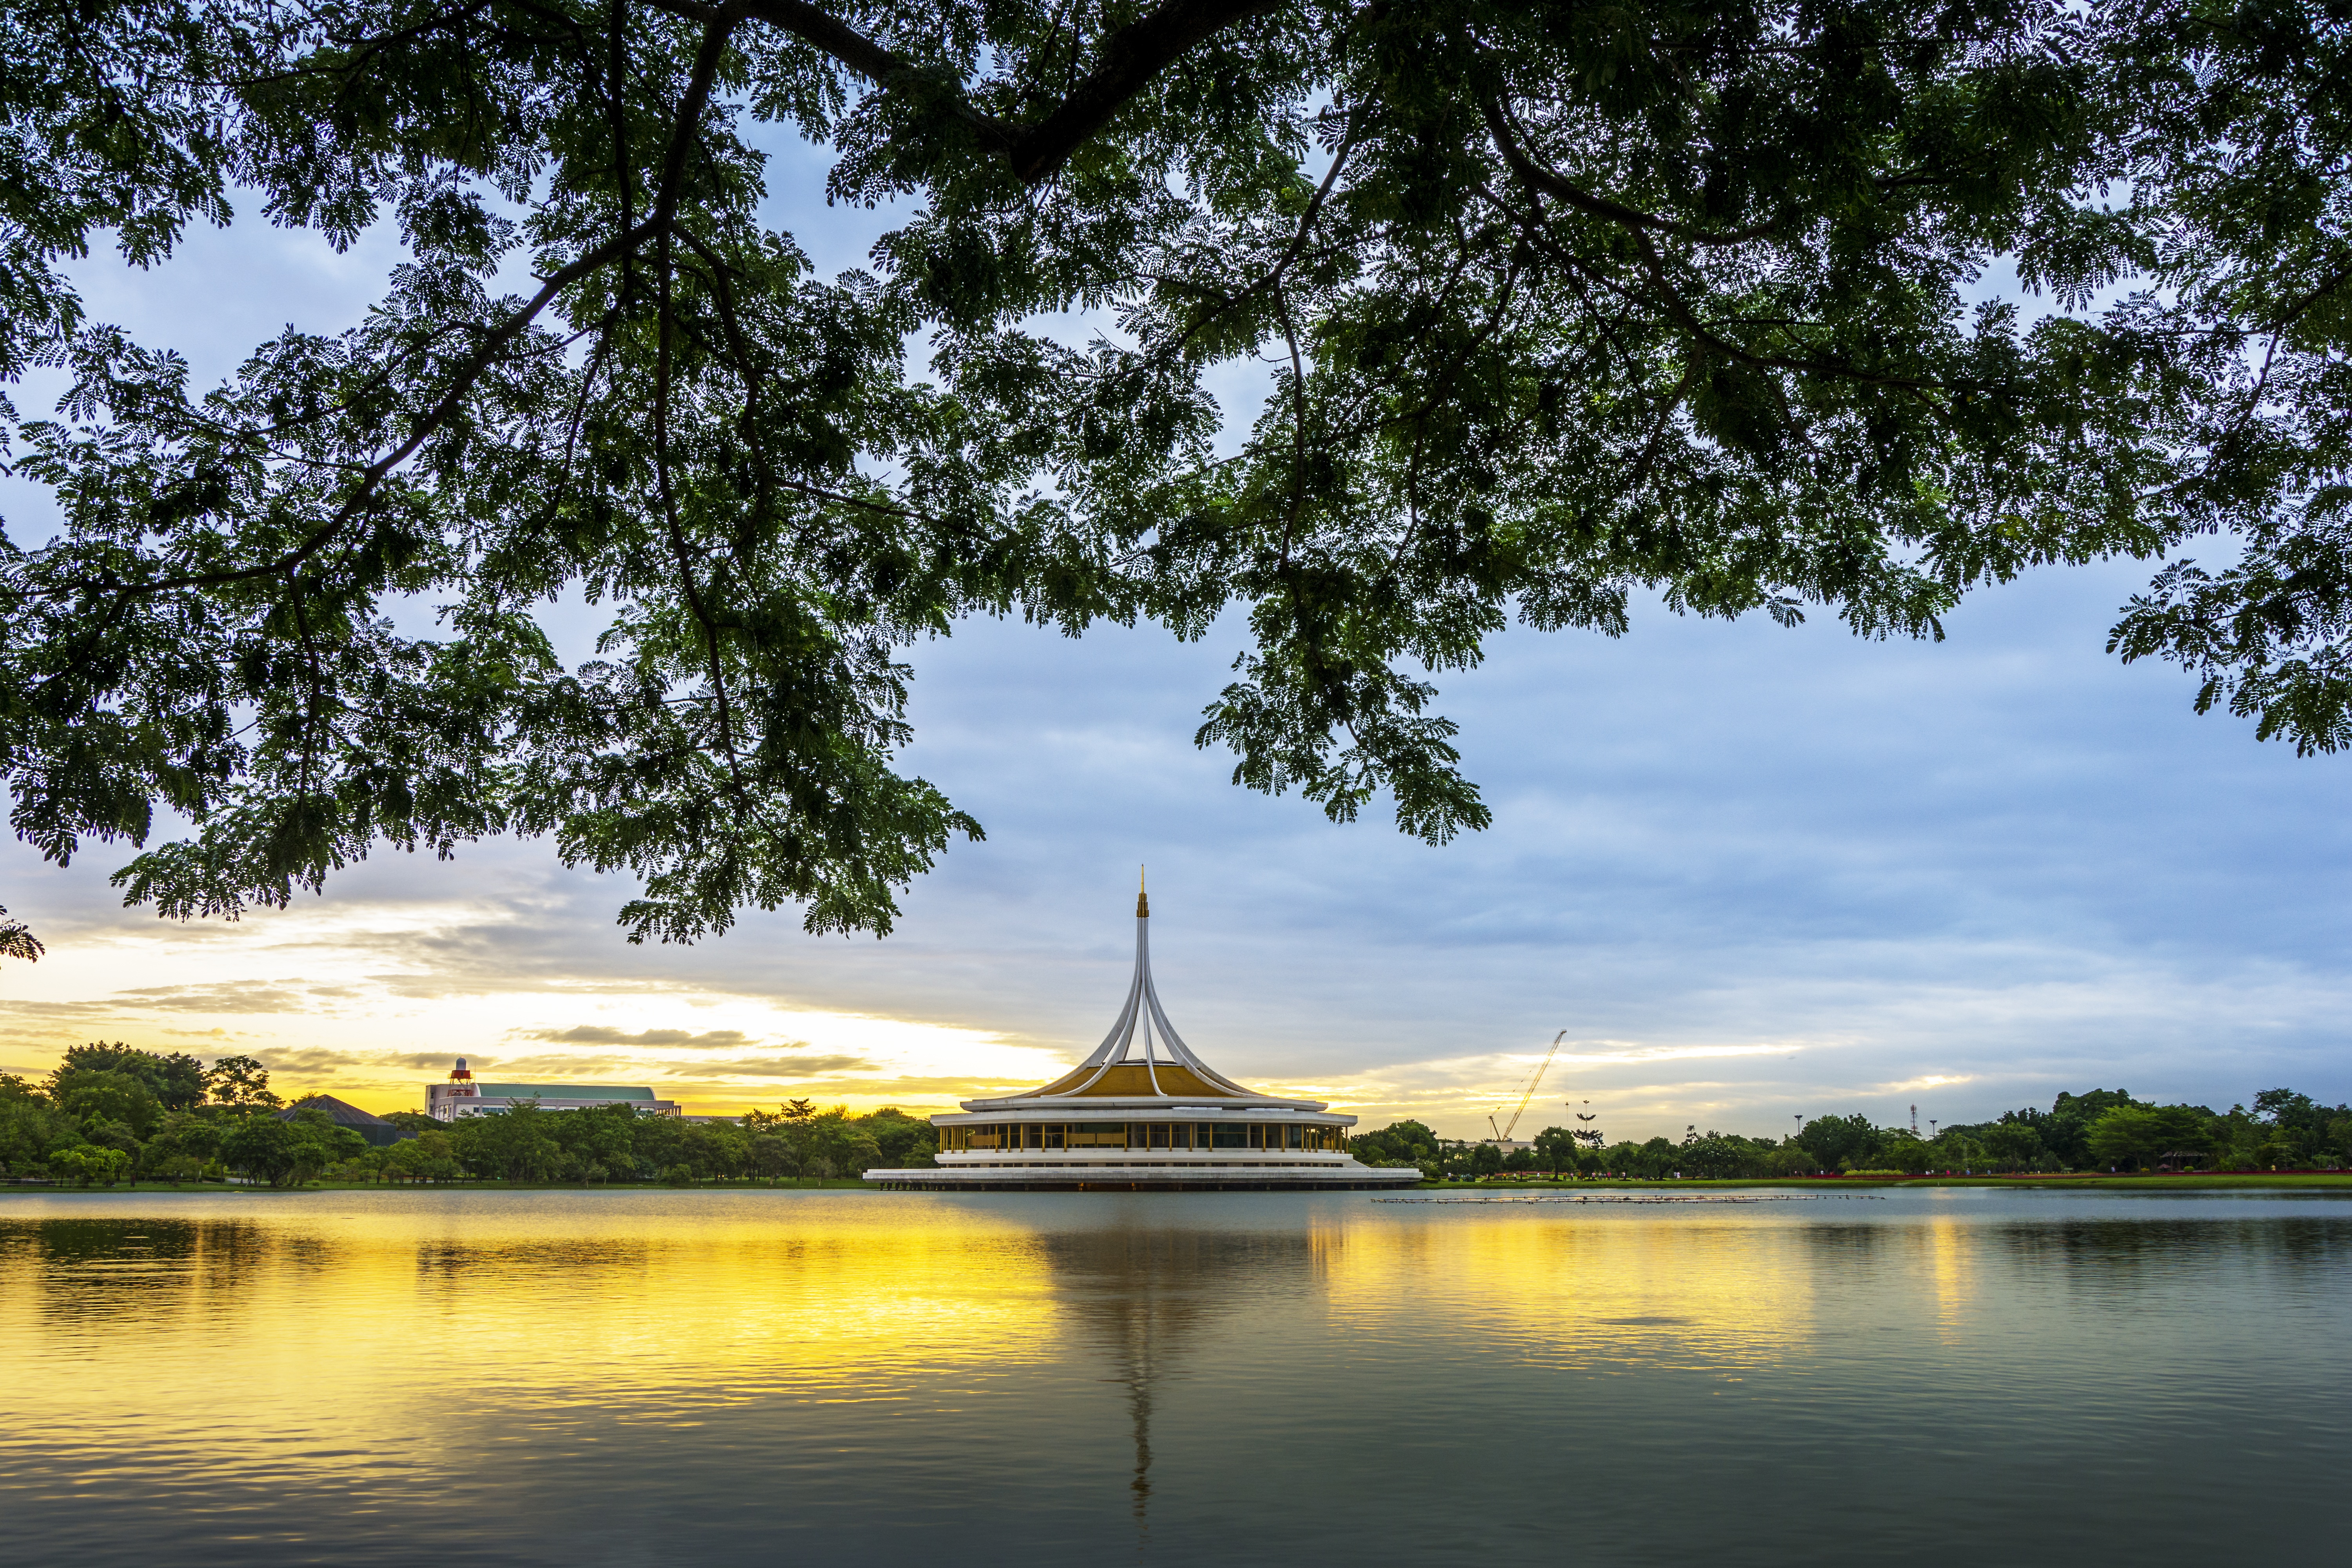
tree, water, sunlight, morning, lake, river, reflection, relax, exercise, thailand, pavilion, royal, bangkok, the gardens peacefully, king rama ix park, kingdom hall, woody plant